Paul Carlson

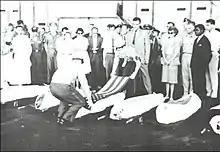
An American flag is placed over the body of Paul Carlson at a ceremony in Leopoldville.

Carlson became known as the "Congo Martyr" and was featured on the covers of both "Time" and "Life" magazines. His tombstone, at Karawa, bears the inscription "Greater love has no man than this, that a man lay down his life for his friends."— John 15:13